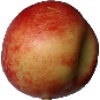
Label: nectarine